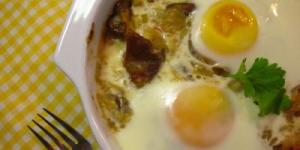
huevos con salsa bretona